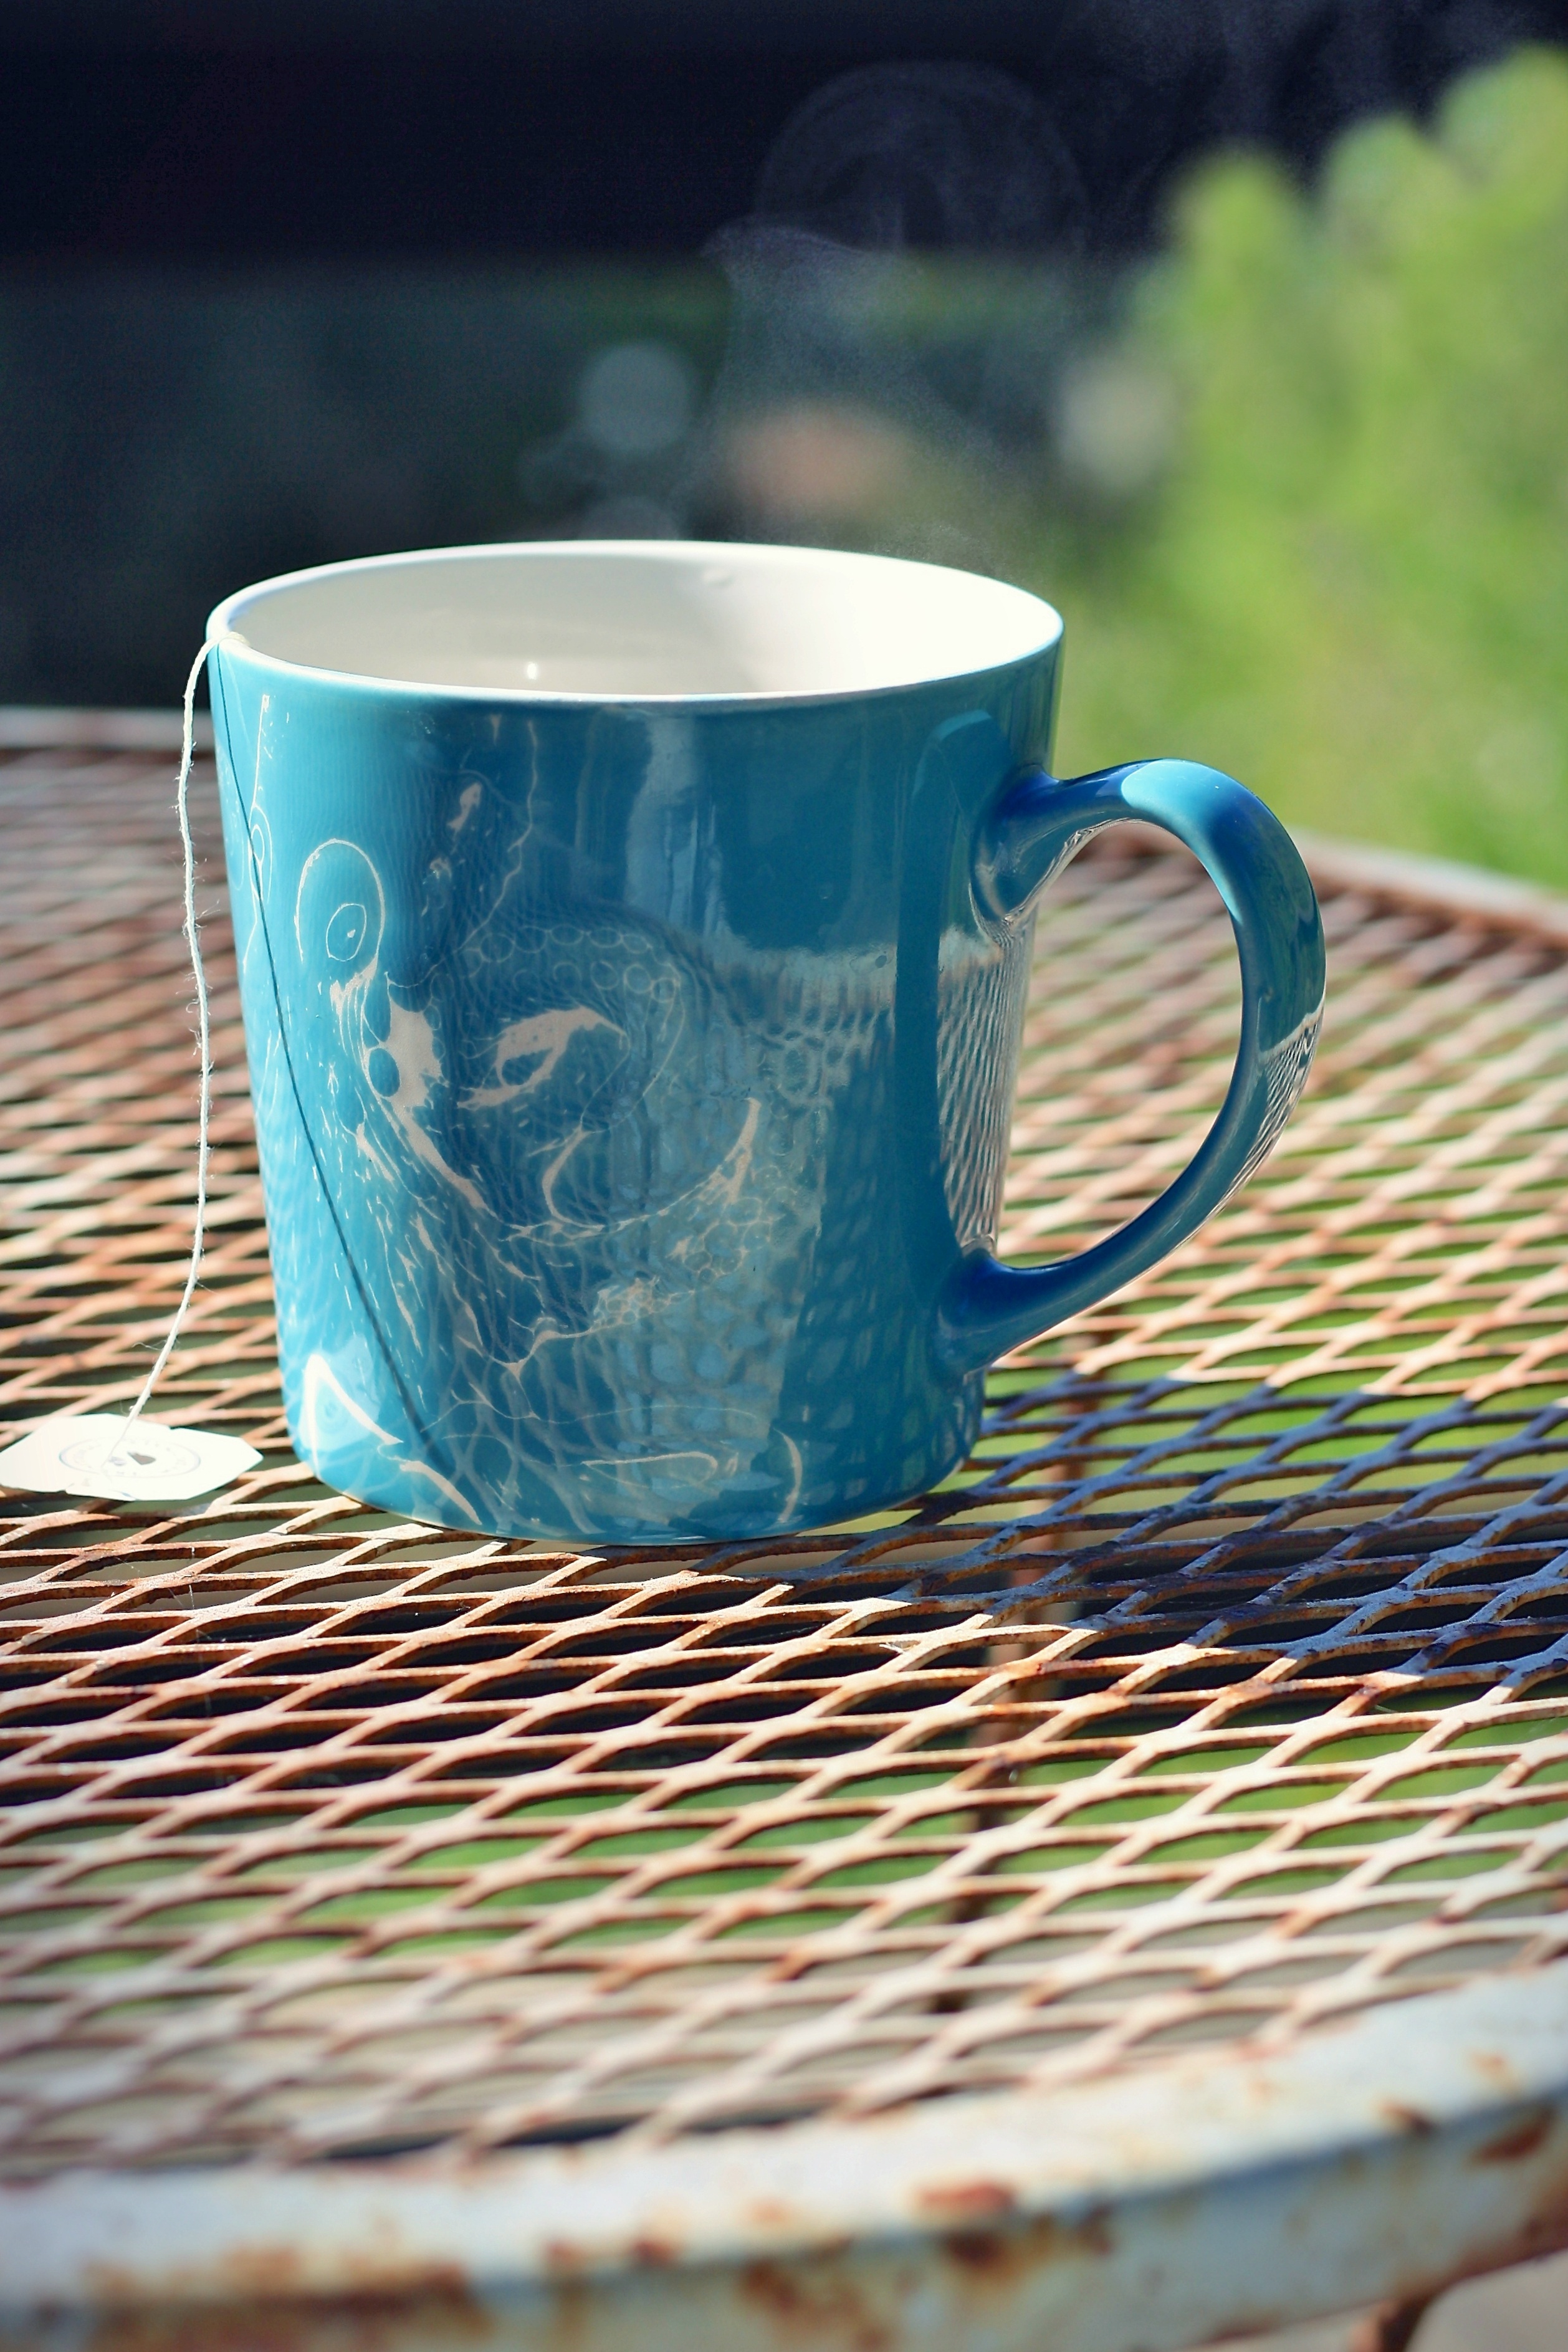
table, nature, vintage, tea, morning, glass, rustic, cup, green, relax, ceramic, beverage, drink, blue, lifestyle, breakfast, mug, coffee cup, material, outside, hot, break